Harp

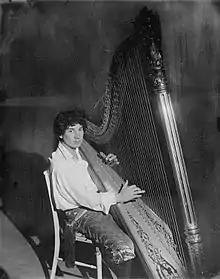
Harpo Marx would run around performing zany slapstick pantomime comedy with his brothers, then sit down to play beautiful music on the concert harp.

The harp largely became extinct in East Asia by the 17th century; around the year 1000, harps like the "vajra" began to replace prior harps. A few examples survived to the modern era, particularly Myanmar's "saung-gauk", which is considered the national instrument in that country. Though the ancient Chinese "konghou" has not been directly resurrected, the name has been revived and applied to a modern newly invented instrument based on the Western classical harp, but with the strings doubled back to form two notes per string, allowing advanced techniques such as note-bending.